Knights Templar in England

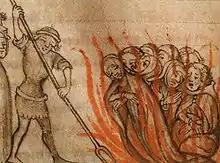
Templars being burned at the stake

King Edward I (1239–1307) had accorded the Knights Templar a slighter role in public affairs, financial issues often being handled by Italian merchants and diplomacy by mendicant orders. Indeed, Edward I raided the treasury in 1283.